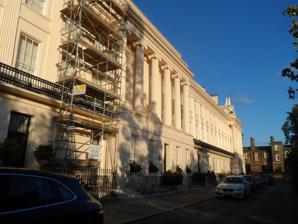
Building: Gloucester Gate
Country: United Kingdom
Year built: 1827
Historic site in Regent's Park Gloucester Gate Gloucester Gate Location Regent's Park Coordinates 51°32′05″N 0°08′50″W / 51.5346°N 0.1473°W / 51.5346; -0.1473 Built 1827 Architect John Nash Listed Building – Grade I Designated 14 May 1974 Reference no. 1078322 Shown in Westminster Gloucester Gate is a residential facility in Regent's Park , London. It is a Grade I listed building . History The building was designed by John Nash and built by Richard Mott, being completed in 1827. The building, which features a range of fluted pilasters of the Ionic order on pedestal bases, was originally built as eleven terraced houses. No. 6 was the home of the pharmaceutical entrepreneur, Sir Henry Wellcome , while No. 15 was the home of the author, W. W. Jacobs . References